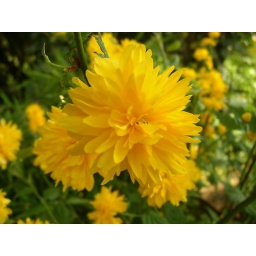
The little yellow flowers pleased me in the whole summertime